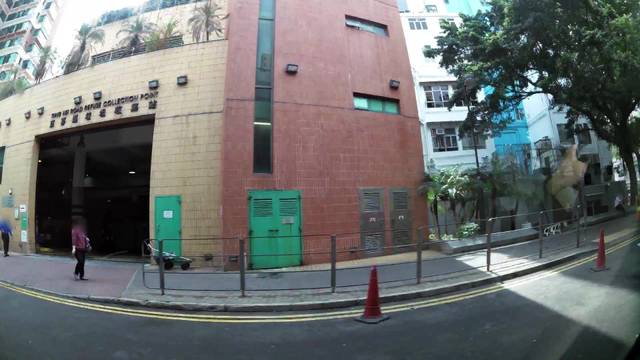
Region: China
Coordinates: 22.281, 114.231